Schoolhouse Children's Museum & Learning Center

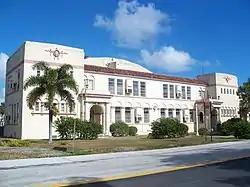

The Schoolhouse Children's Museum & Learning Center is located in a historic school building, the Boynton School (also known as the Boynton Beach Elementary School), at 129 East Ocean Avenue in Boynton Beach, Palm Beach County, Florida.